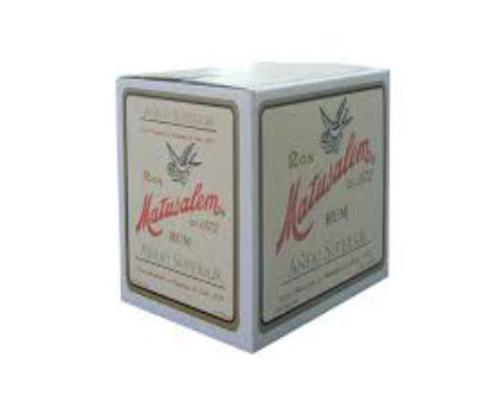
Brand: matusalem
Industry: Food